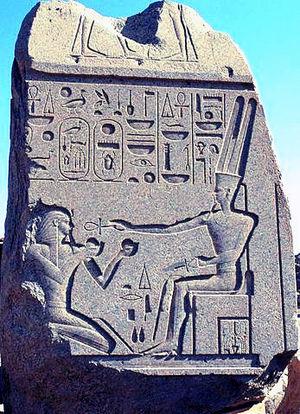
Les dieux et déesses de l’Égypte antique représentent une foule considérable de plus d'un millier de puissances surnaturelles ; divinités cosmogoniques, divinités provinciales, divinités locales, divinités funéraires, personnification de phénomènes naturels ou de concepts abstraits, ancêtres déifiés, démons, génies, divinités étrangères importées, etc. Le terme égyptien pour dieu est netjer et son plus ancien hiéroglyphe représente vraisemblablement un mat enveloppé de bandelettes de tissu. Pour désigner le concept de la divinité, les glyphes alternatifs sont le faucon sur un perchoir et un personnage accroupi. D'autres termes existent pour désigner une divinité, tel baou ou sekhem mais leur diffusion a été de moindre importance.